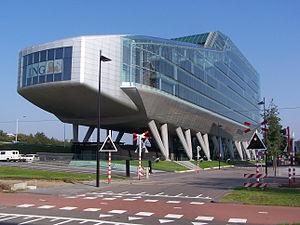
Zuidas est un quartier de gratte-ciels en construction à Amsterdam, aux Pays-Bas. Situé dans l'arrondissement Zuid, entre les rivières Amstel et Schinkel, et structuré par le tracé sud de la ceinture périphérique A10, Zuidas sera le principal quartier d'affaires d'Amsterdam, comparable à La Défense à Paris et aux Docklands à Londres. Au milieu de l'autoroute A10 se trouve la gare de chemin de fer Amsterdam-Sud. Celle-ci doit se développer jusqu'à devenir seconde gare centrale de la ville. C'est là que la nouvelle ligne de métro nord-sud passera en 2017, et s’arrêtera la ligne à grande vitesse Nord Sud et la ligne TGV vers l'Allemagne. À l'avenir, la gare d'Amsterdam-Sud sera accessible en trois quarts d'heure à 3 millions de personnes.